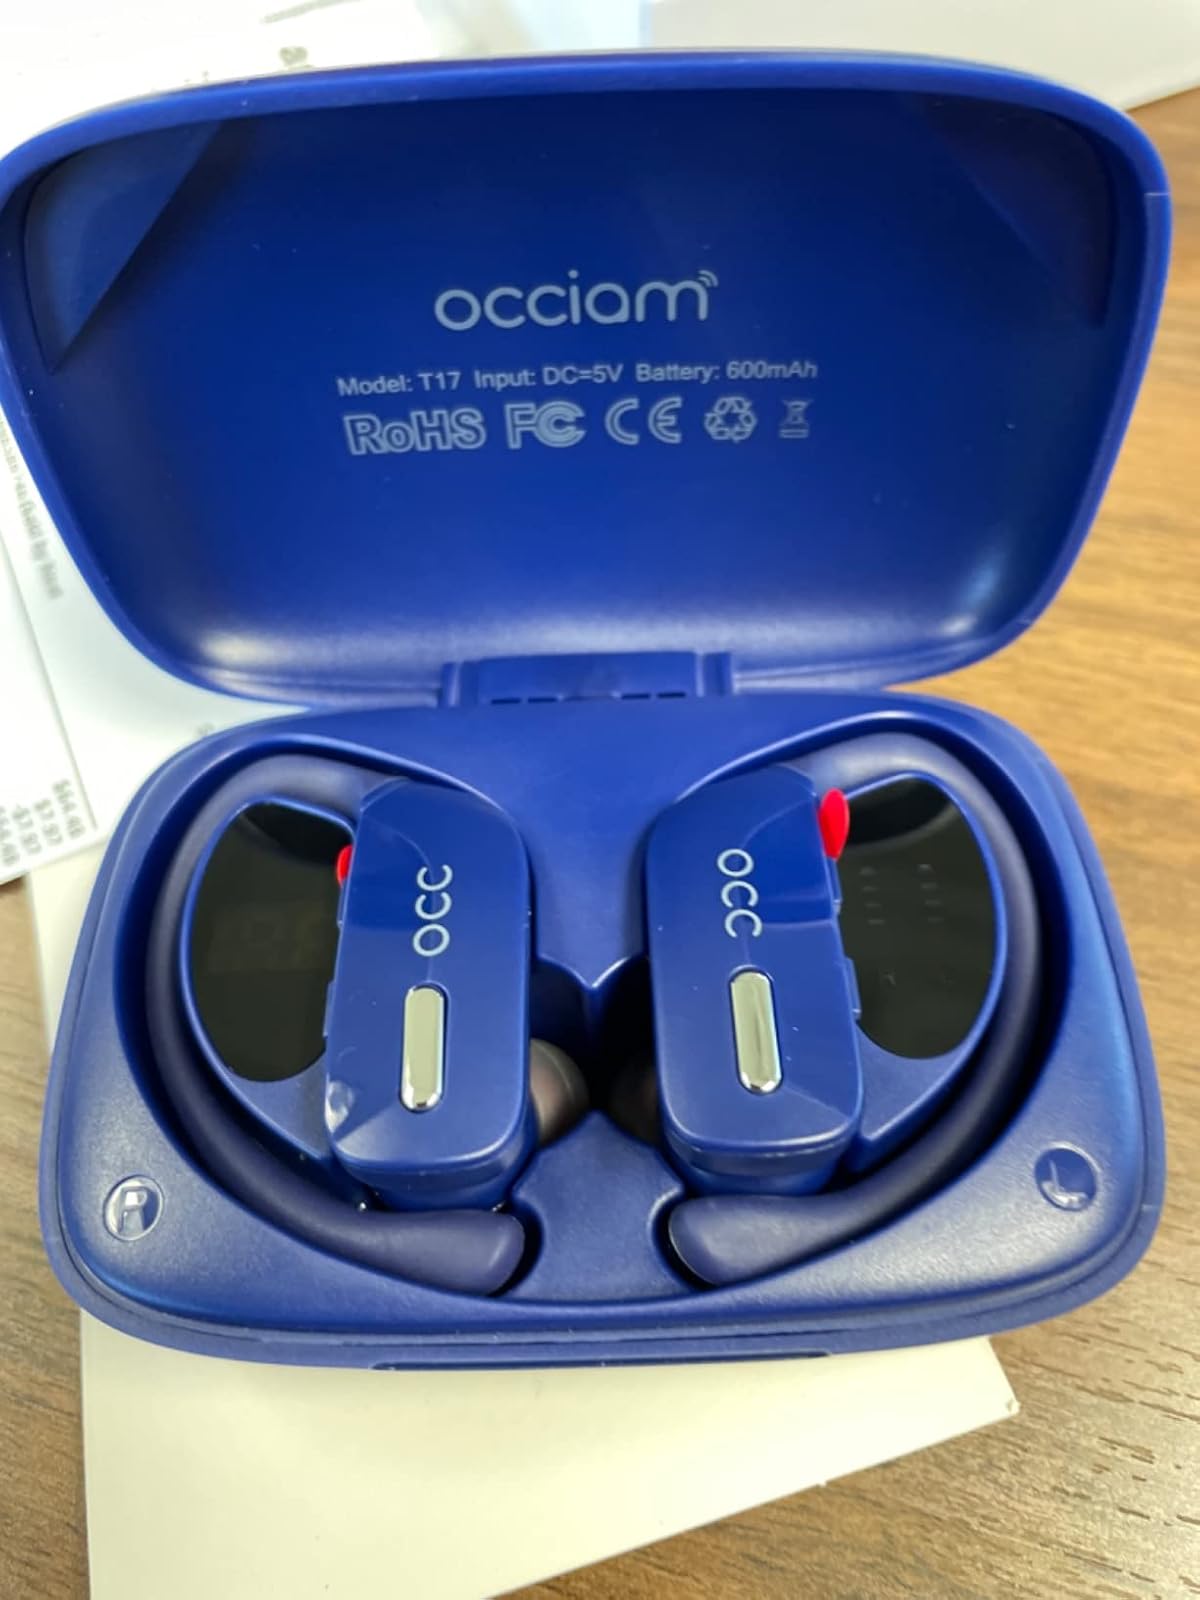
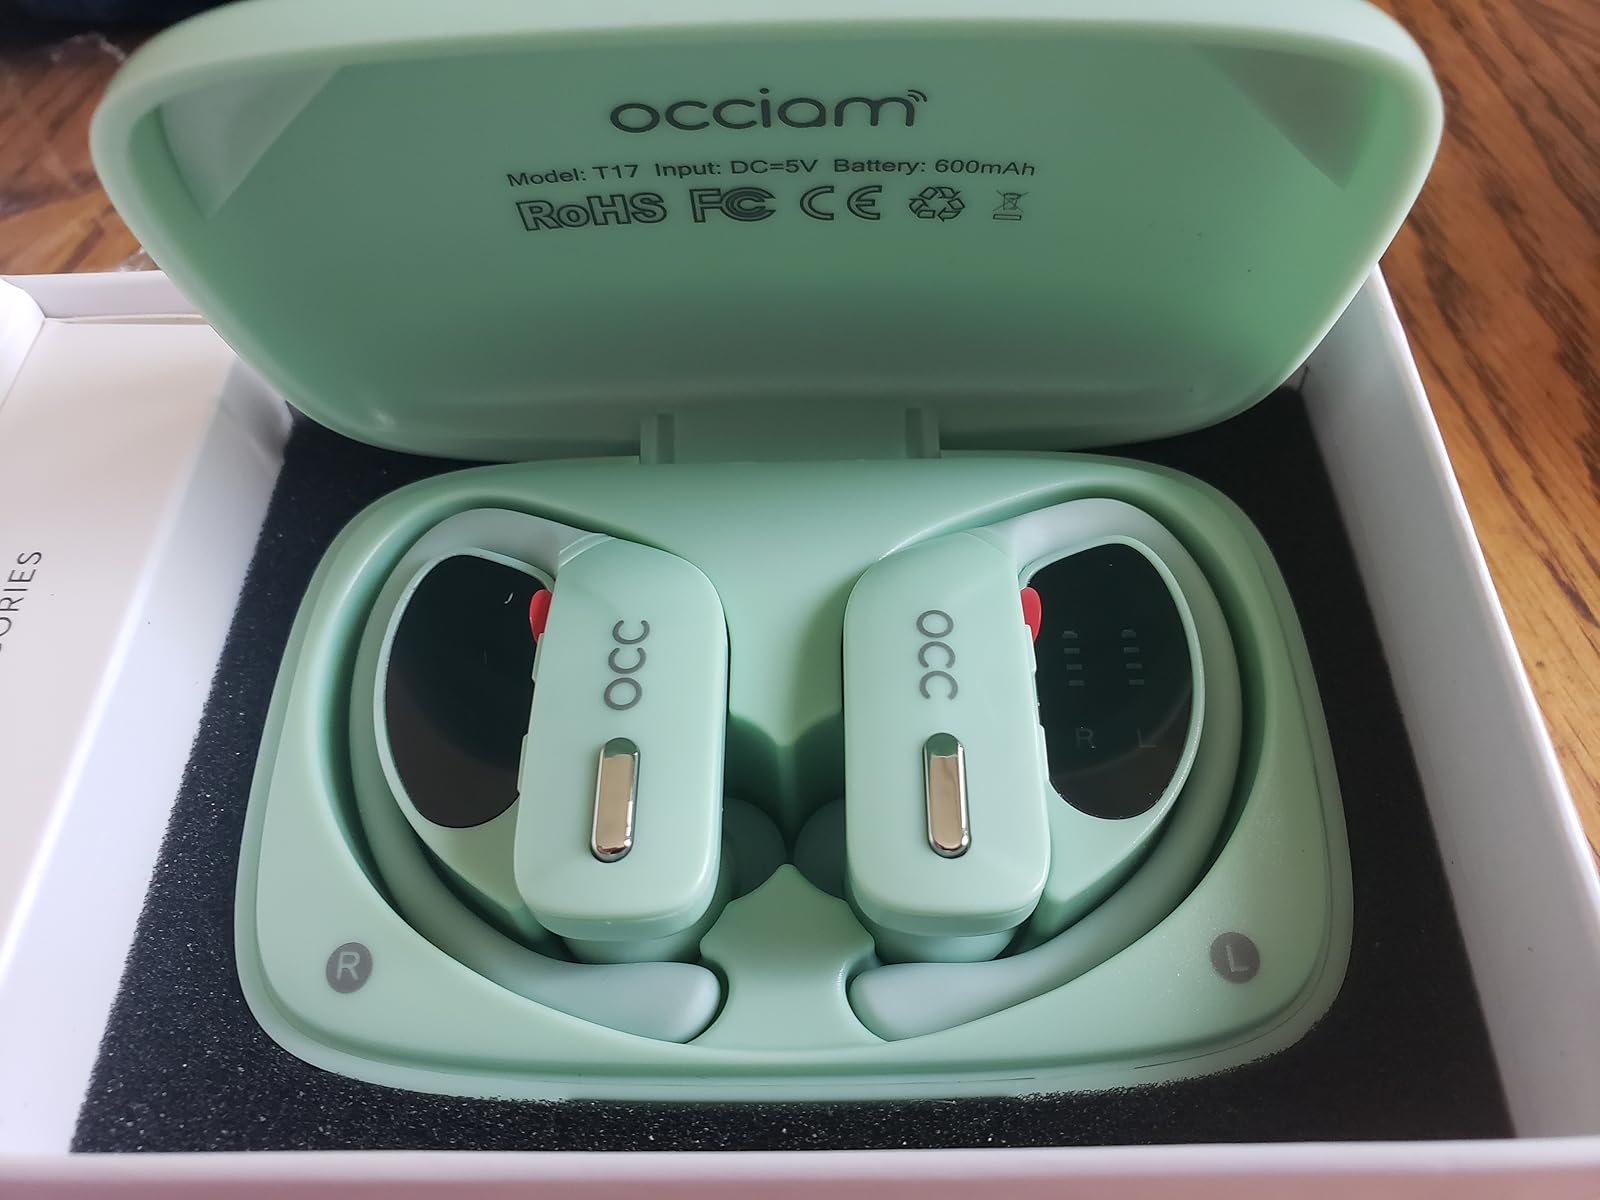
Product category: earbuds
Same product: no